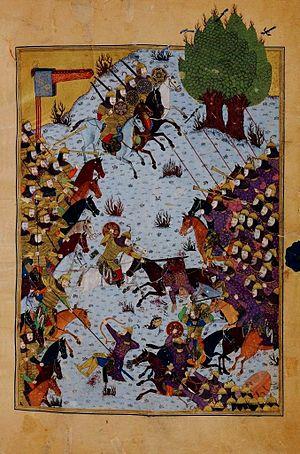
Dans Les Aventures de Tintin, la Syldavie est un pays imaginaire situé en Europe de l'Est, dans les Balkans.